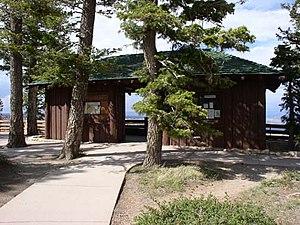
Abri de Rainbow Point, Parc National de Bryce Canyon, Utah, Etats-Unis
Le Rainbow Point Comfort Station and Overlook Shelter est un ensemble de bâtiments historiques classés qui sont situés à Rainbow Point, le point culminant du parc national de Bryce Canyon, dans l'État de l'Utah, aux États-Unis.